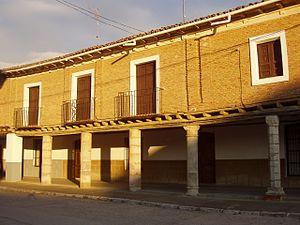
Villalón de Campos est une commune de la province de Valladolid dans la communauté autonome de Castille-et-León en Espagne.